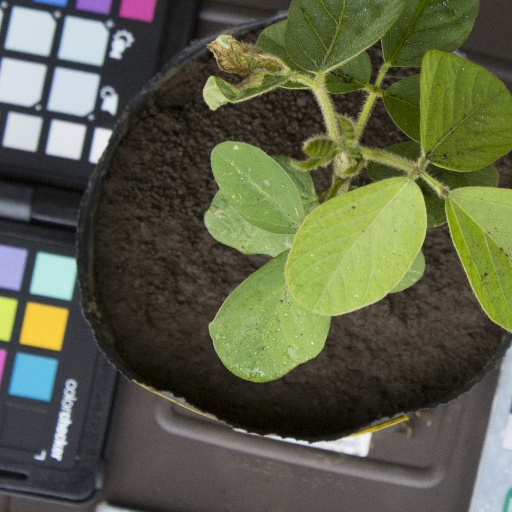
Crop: soybean